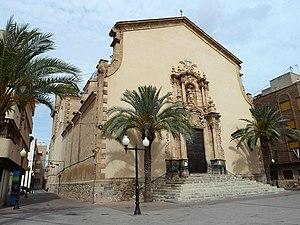
Albatera est une commune d'Espagne de la province d'Alicante dans la Communauté valencienne. Elle est située dans la comarque de la Vega Baja del Segura et dans la zone à prédominance linguistique castillane.